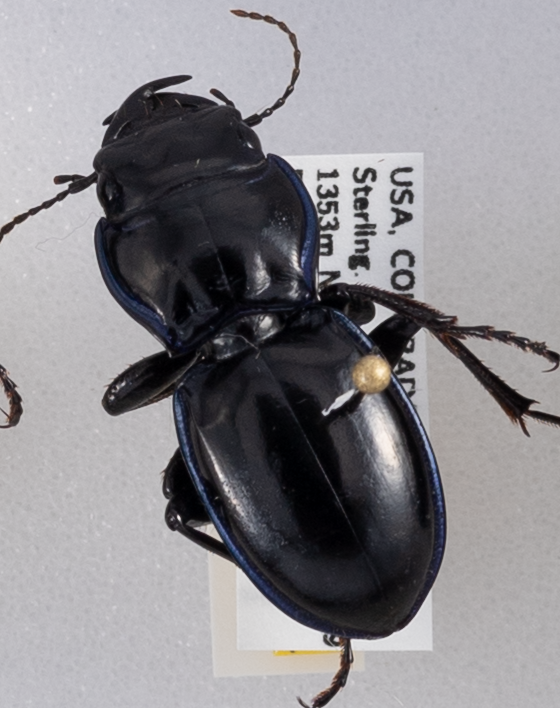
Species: Pasimachus elongatus
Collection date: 2020-08-26 04:00:00
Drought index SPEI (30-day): -1.852
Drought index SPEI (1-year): -1.45
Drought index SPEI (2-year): -1.01